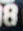
Number: 8